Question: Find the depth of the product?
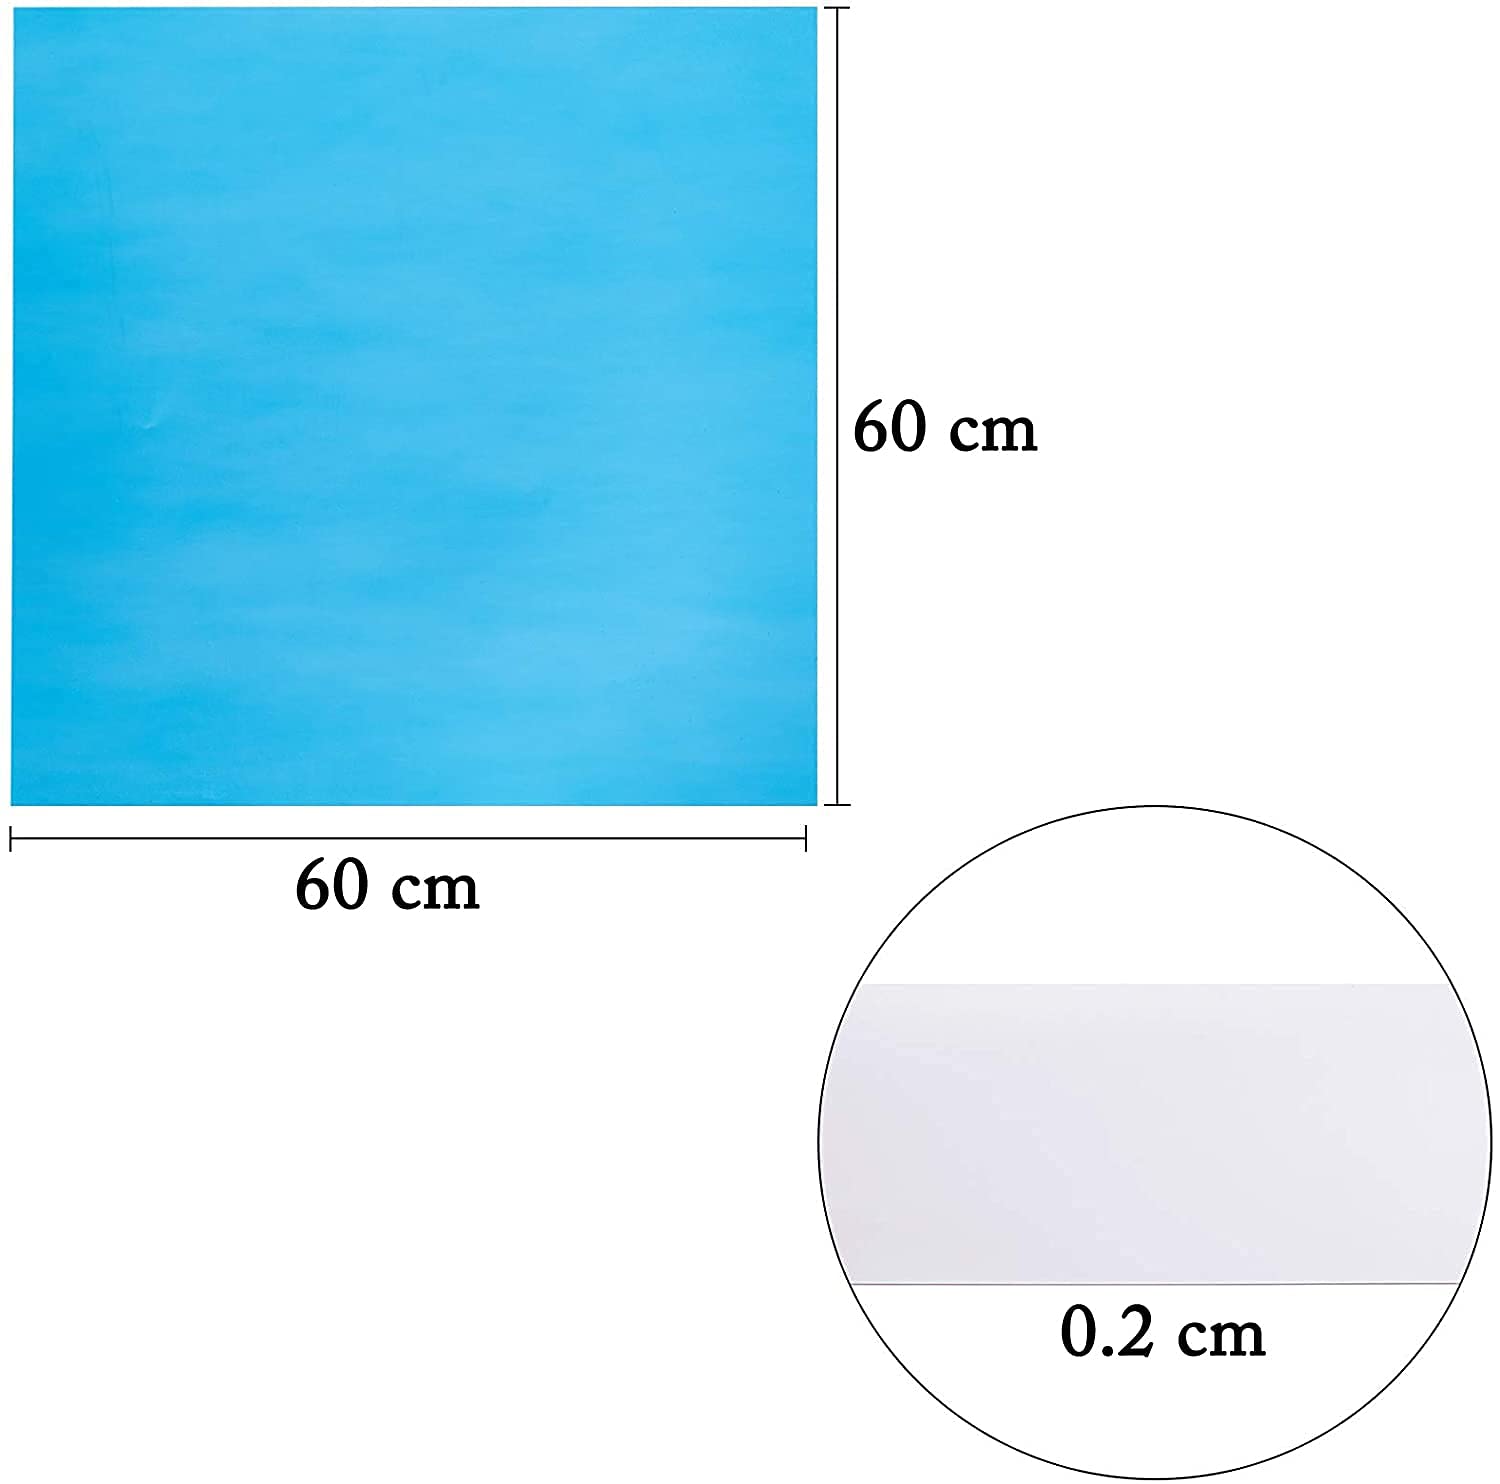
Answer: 60.0 centimetre